Central Visual and Performing Arts High School

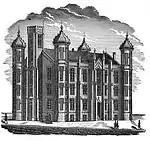
The first purpose-built Central High School building opened in 1855.

In late 1852, the Board of Education of the St. Louis Public Schools ordered the organization and opening of a high school to serve the city population. The Board located the school within Benton School, a primary school then located on 6th Street between St. Charles and Locust streets, and on February 7, 1853, 70 students were admitted after an entrance examination. Its first principal was Jeremiah D. Low. Soon after its opening, the Board ordered construction on a dedicated building for the high school, then known simply as St. Louis High School.